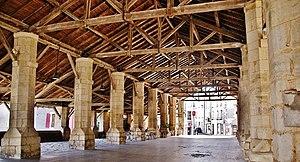
La Halle
Couhé ou encore Couhé-Vérac est une ancienne commune du Centre-Ouest de la France, située dans le département de la Vienne en région Nouvelle-Aquitaine.